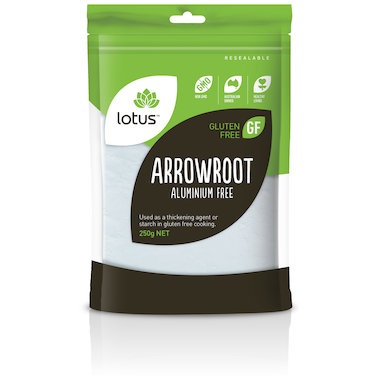
Lotus Organic Arrowroot Powder250g
Arrowroot is suitable for anyone allergic to wheat based products. It can be used as a thickening agent for soups, stews, custards. Also known as Tapioca powder. Arrowroot Powder is certified organic, gluten free and vegan. Ingredients :Arrowroot, Sulphur Dioxide 220
Brand: Bin Inn Stonefields
Category: Food, Beverages & Tobacco > Food Items > Cooking & Baking Ingredients > Tapioca Pearls